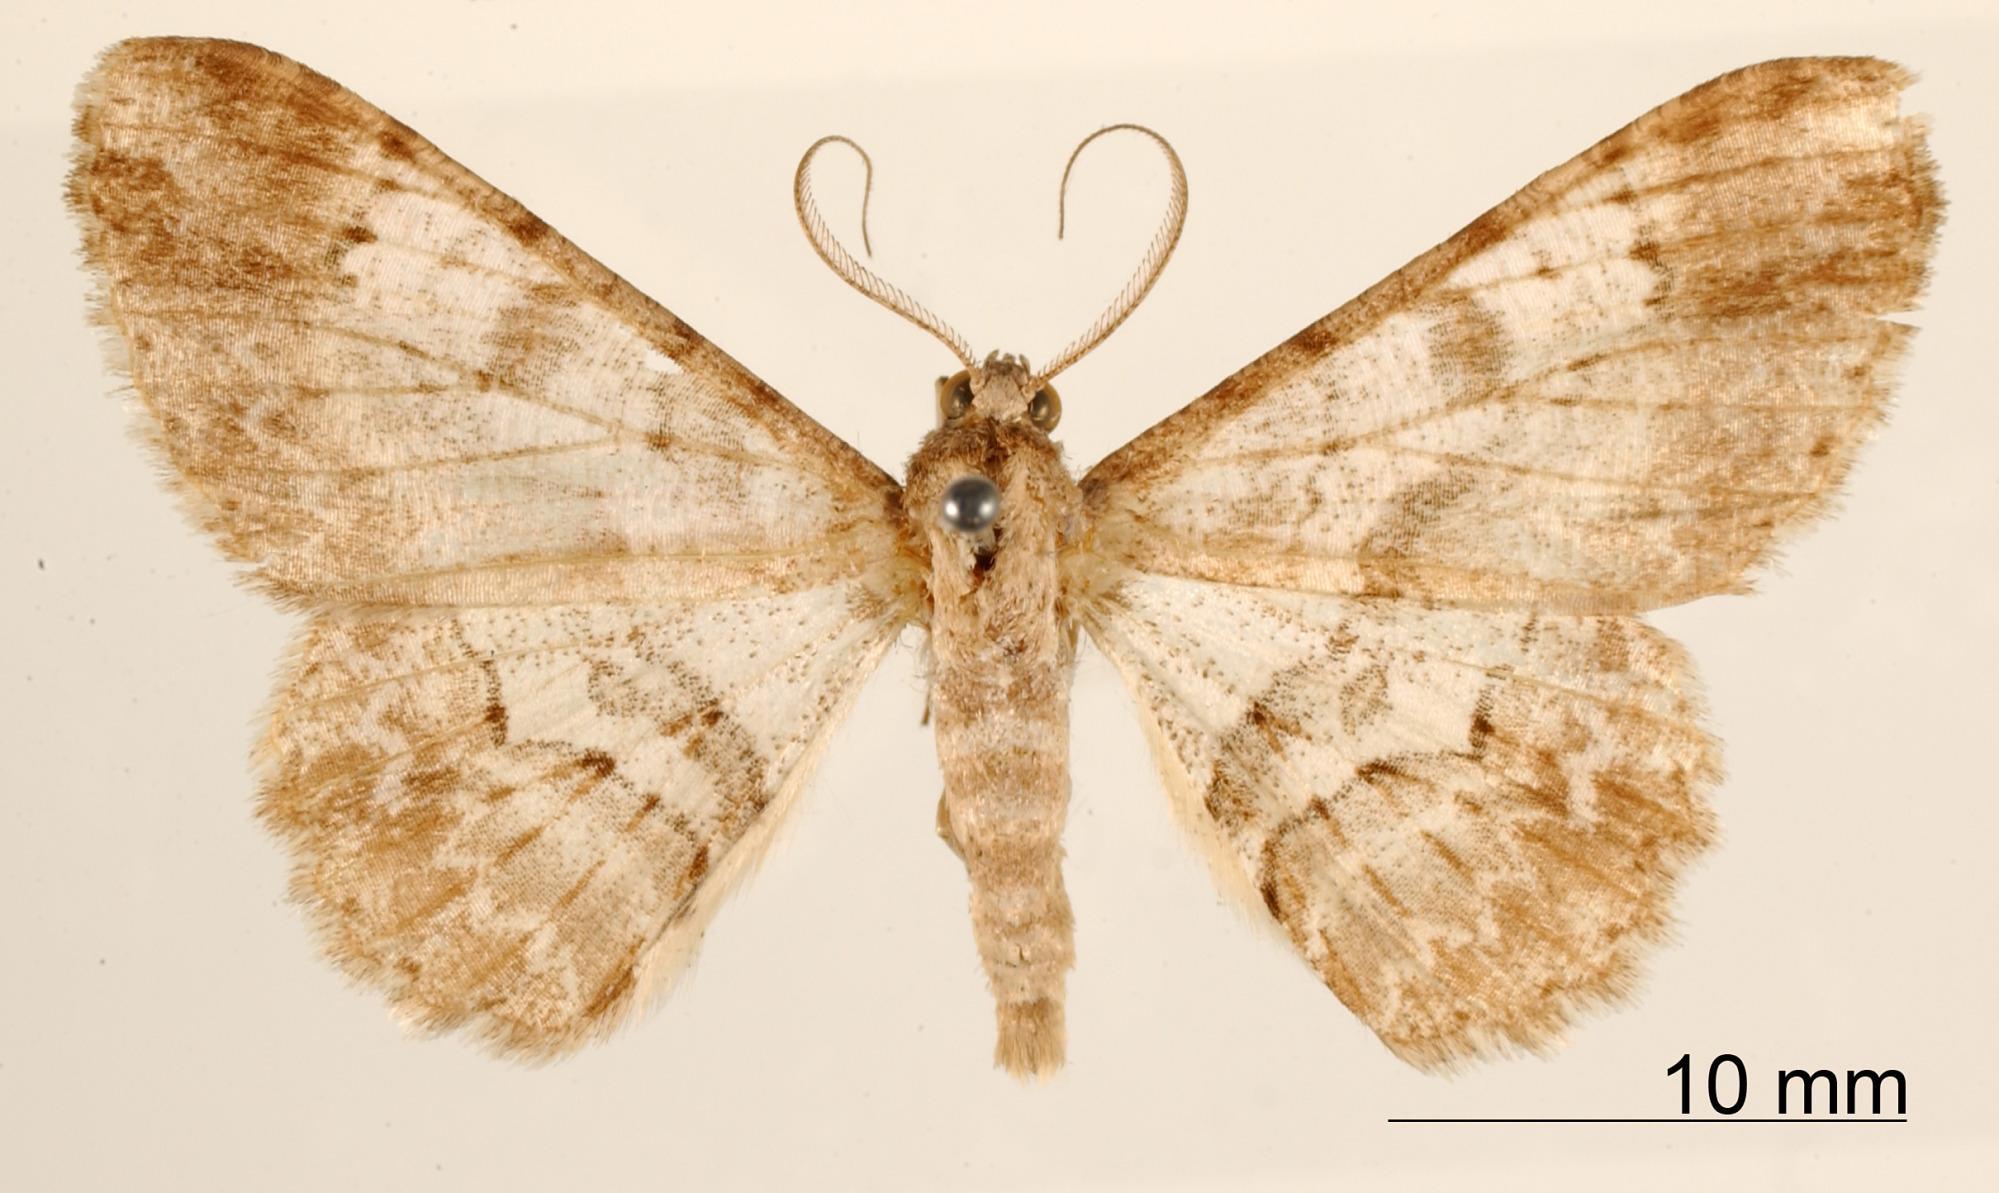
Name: Alcis pandrosos
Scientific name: Alcis pandrosos Schaus, 1912
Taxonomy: Animalia, Arthropoda, Insecta, Lepidoptera, Geometridae, Ennominae
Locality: Sixola River, Costa Rica, Costa Rica